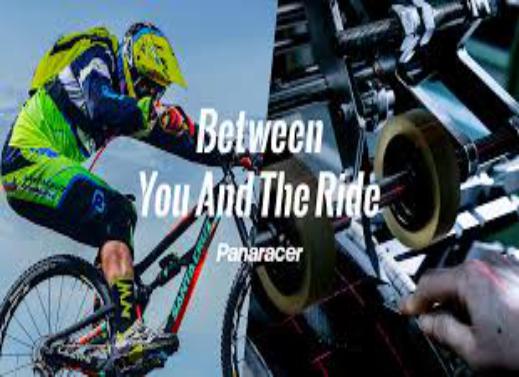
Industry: Transportation